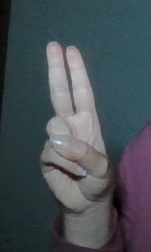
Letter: taa